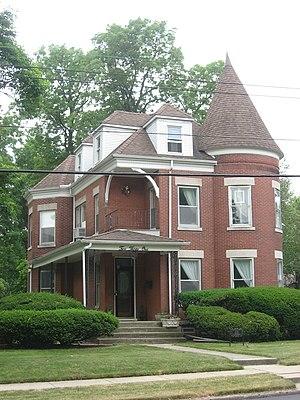
La ville de Lowell est située dans le comté de Lake, dans l’État de l’Indiana, aux États-Unis. Sa population s’élevait à 9 276 habitants lors du recensement de 2010, estimée à 9 661 habitants en 2017.